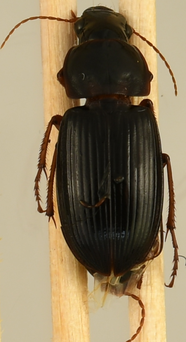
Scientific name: Harpalus pensylvanicus
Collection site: Blandy Experimental Farm Site (BLAN), plot BLAN_003